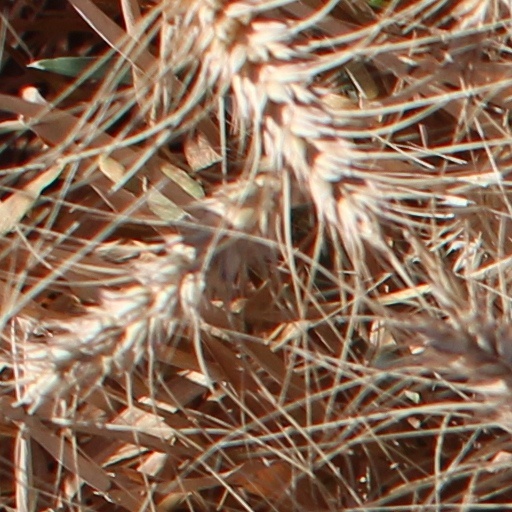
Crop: wheat